Vatica harmandiana

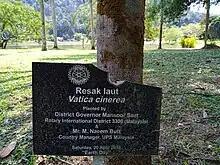
"Vatica harmandiana" in Malaysia.

According to the IUCN in 1998 it is found in Cambodia, Malaysia, Myanmar, Thailand, and Vietnam. Newman "et al.", writing for the IUCN in 2017, added Laos to its distribution.